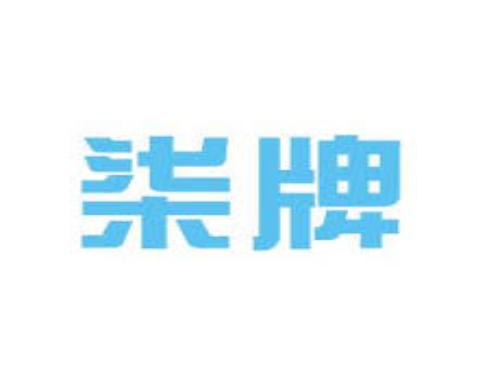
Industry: Clothes